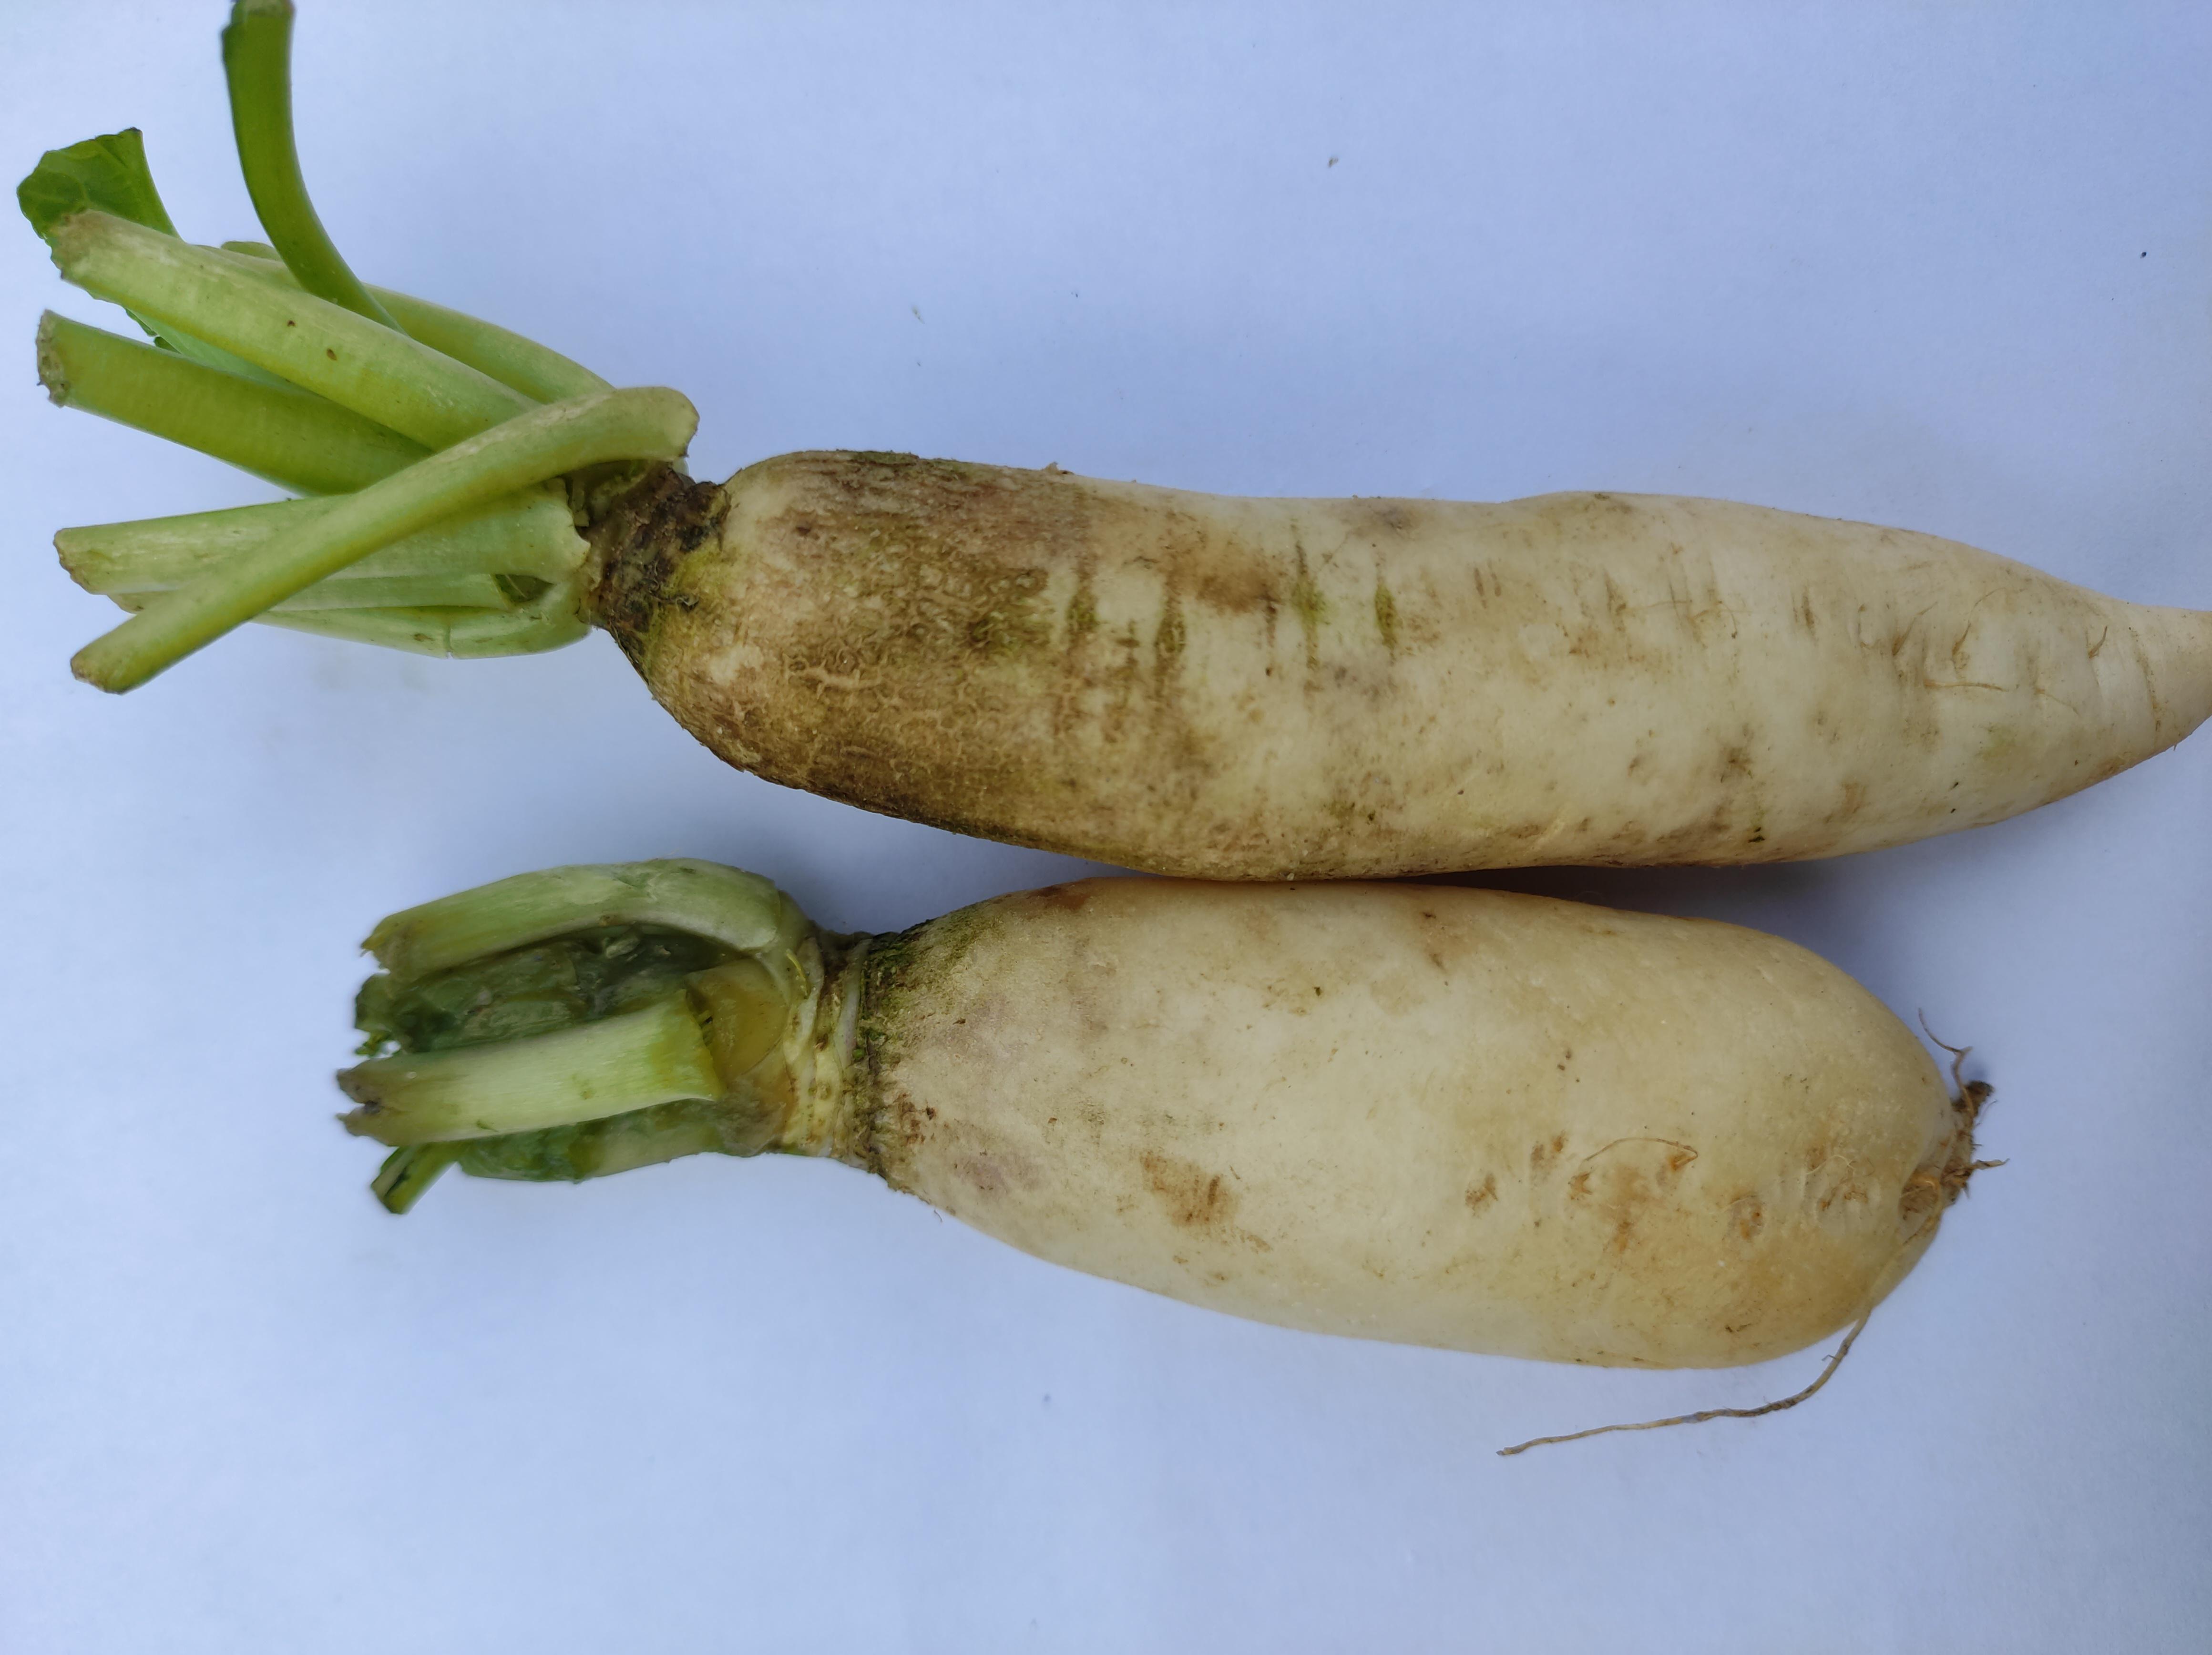
Label: Radish